Guillermo Pintos

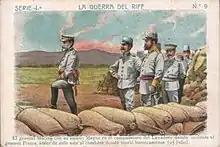
Generals Marina and Pintos

José Marina Vega entrusted him and his brigade with the vigilance over the area of the Wolf and the Alfer Ravines, in the foothills of the Mount Gurugu (to the south of Melilla), where Riffians were supposed to be strong.